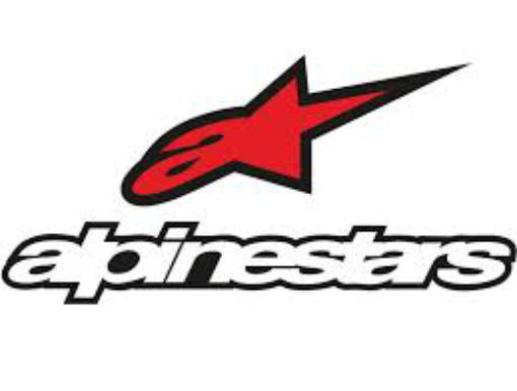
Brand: alpinestars-2
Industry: Clothes